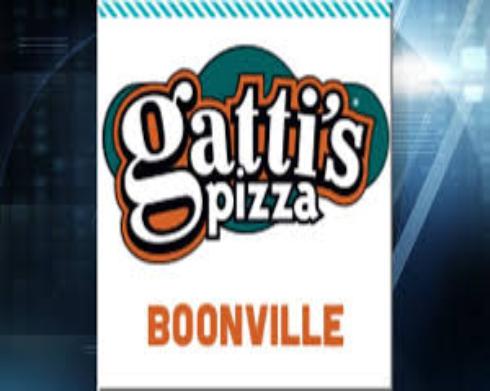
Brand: Gatti's Pizza
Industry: Food